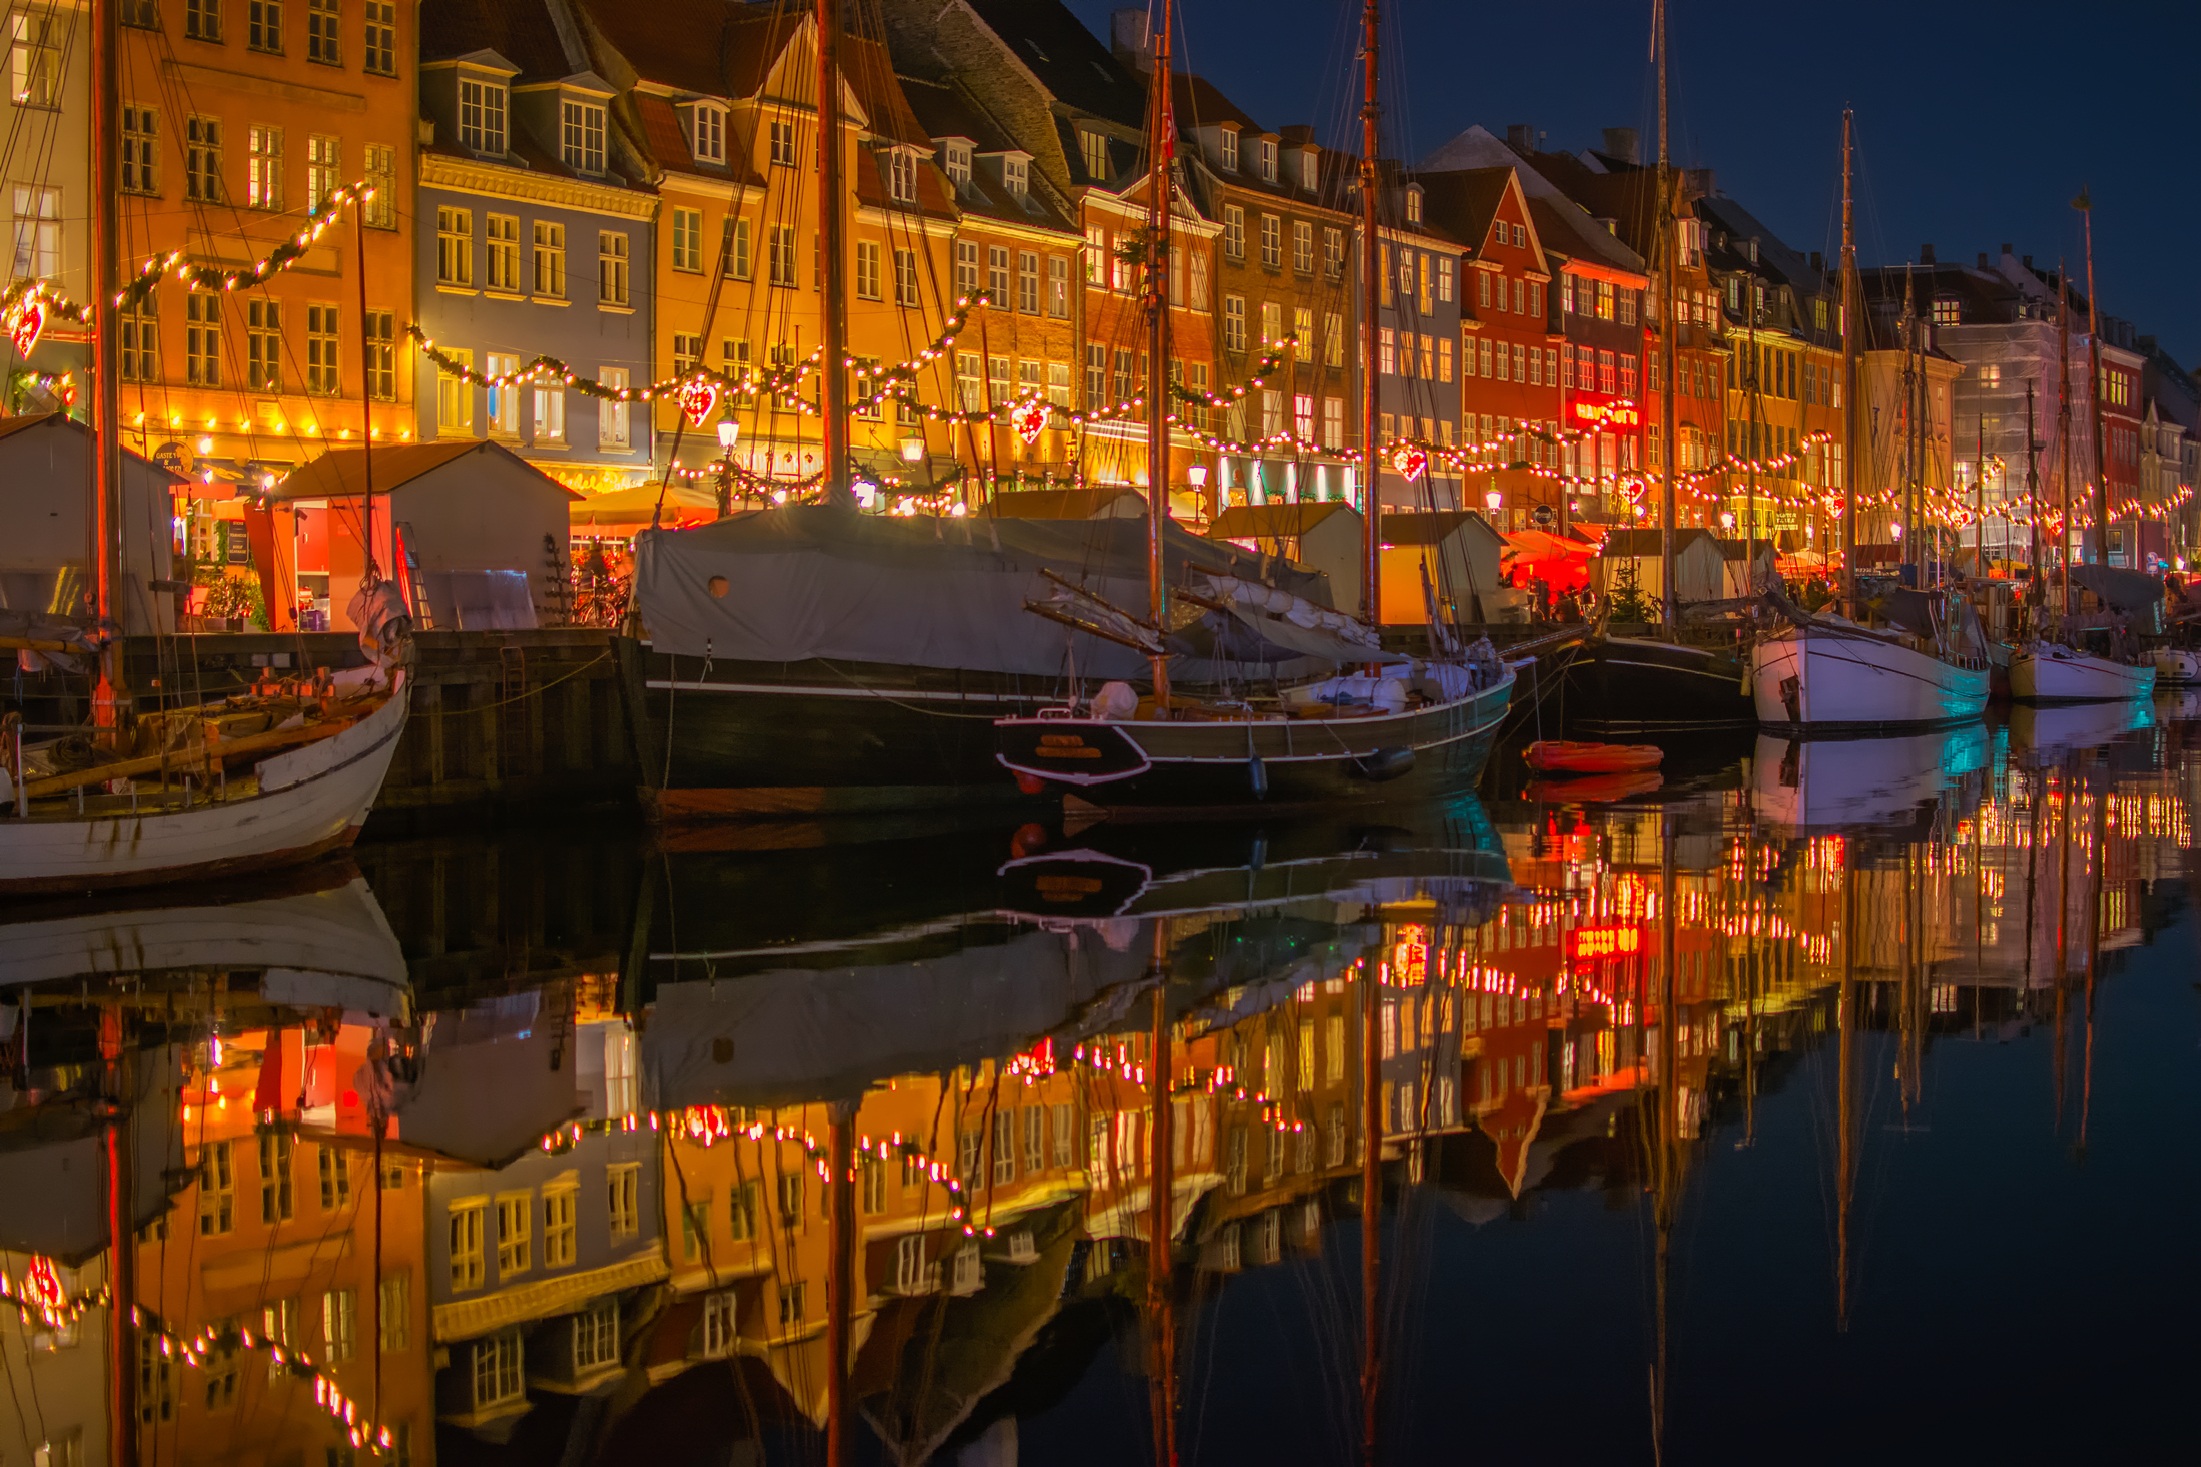
water, dock, boat, night, city, urban, canal, cityscape, dusk, evening, reflection, vehicle, holiday, waterfront, christmas, waterway, festive, hdr, lights, shops, buildings, boats, ships, reflections, denmark, nyhavn, stores